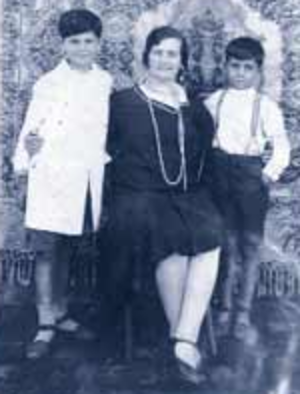
La Varsovia, renommée Zwi Migdal le 20 août 1929, est une œuvre d'assistance sociale et religieuse entre criminels ashkénazes exclus de leur communauté et privés du rituel juif, devenue elle-même presque immédiatement après sa fondation, le 7 mai 1906, une organisation internationale et mafia juive de traite des Blanches, dont plusieurs membres ont été condamnés par la justice. Elle a été active jusqu'en 1939, en particulier en Argentine.